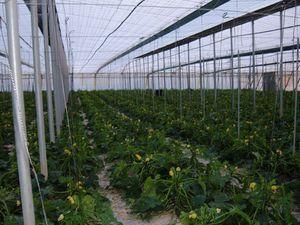
L'environnement en Espagne est l'environnement de l'Espagne, à savoir l'ensemble des composants naturels du pays, et l'ensemble des phénomènes et interactions qui s'y déploient. Le territoire espagnol, méditerranéen, héberge une biodiversité importante, du fait de la présence de relief, d'archipels, et de l'influence océanique. L'Espagne est le 29ᵉ pays le plus peuplé sur Terre, avec plus de 47 millions d'habitants. C'est également un pays très touristique. Les projets de construction se sont multipliés au cours du XXᵉ siècle, avec une consommation importante de ressources et un impact majeur pour les paysages littoraux. Plus de trois millions de logements sont pourtant vides en 2011. En 2007, l'Espagne était le 19ᵉ pays le plus émetteur de dioxyde de carbone, avec 344 millions de tonnes de CO₂ émises. L'empreinte de la pêche est également importante. Les énergies renouvelables se développent, notamment le solaire.
L'agriculture de l'Espagne est l'une des plus importantes d'Europe de l'Ouest. Une large partie du climat de l'Espagne est semi-aride et continentale, avec des différentiels de températures et de pluviométries annuels importants.
Une proposition de fusion est en cours entre Agriculture intensive et Agriculture industrielle.